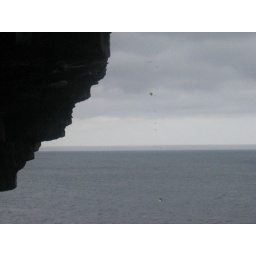
face in rock